Puaʻa-2 Agricultural Fields Archeological District

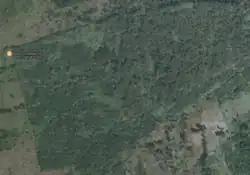

Puaʻa-2 Agricultural Fields Archeological District is a historic site of Ancient Hawaii agriculture on the Big Island of Hawaii.